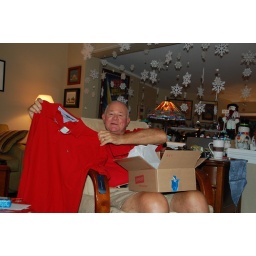
Dad w/ shirt in red